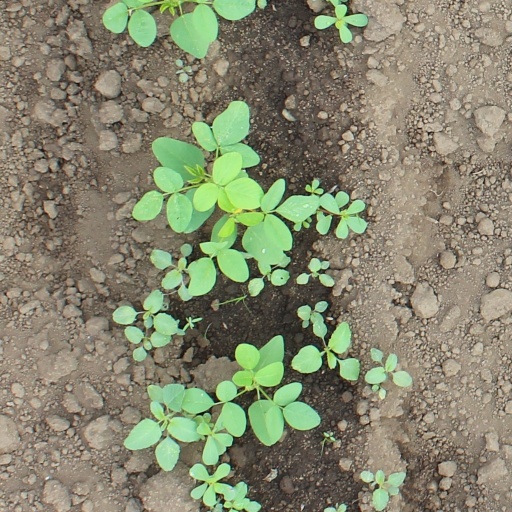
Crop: soybean